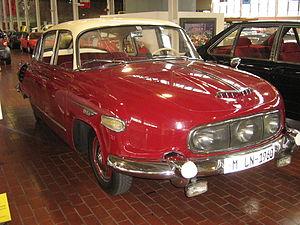
Tatra est une entreprise tchèque fabriquant des camions depuis 1898, et qui a exercé l’activité de constructeur automobile entre 1897 et 1998. Pionnier dans ce domaine en Europe centrale, Tatra a longtemps été réputé pour ses grandes routières aux lignes aérodynamiques. La marque a également produit des avions et des bus.